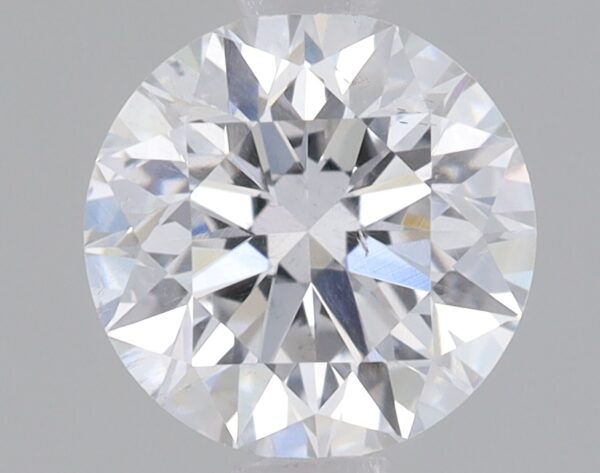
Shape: round
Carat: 0.77
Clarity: SI1
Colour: E
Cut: EX
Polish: VG
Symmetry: VG
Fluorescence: NONE
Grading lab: IGI
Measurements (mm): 5.86 x 5.89 x 3.67